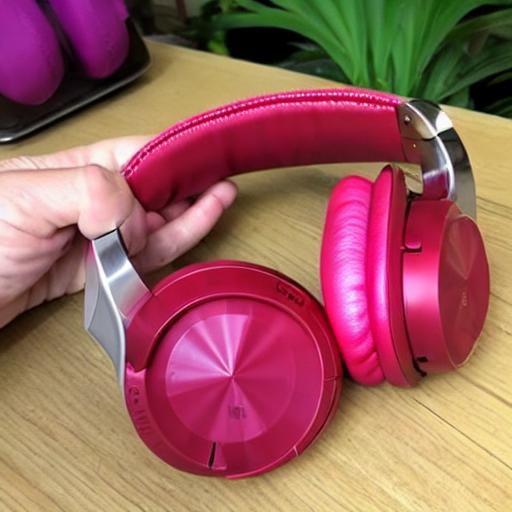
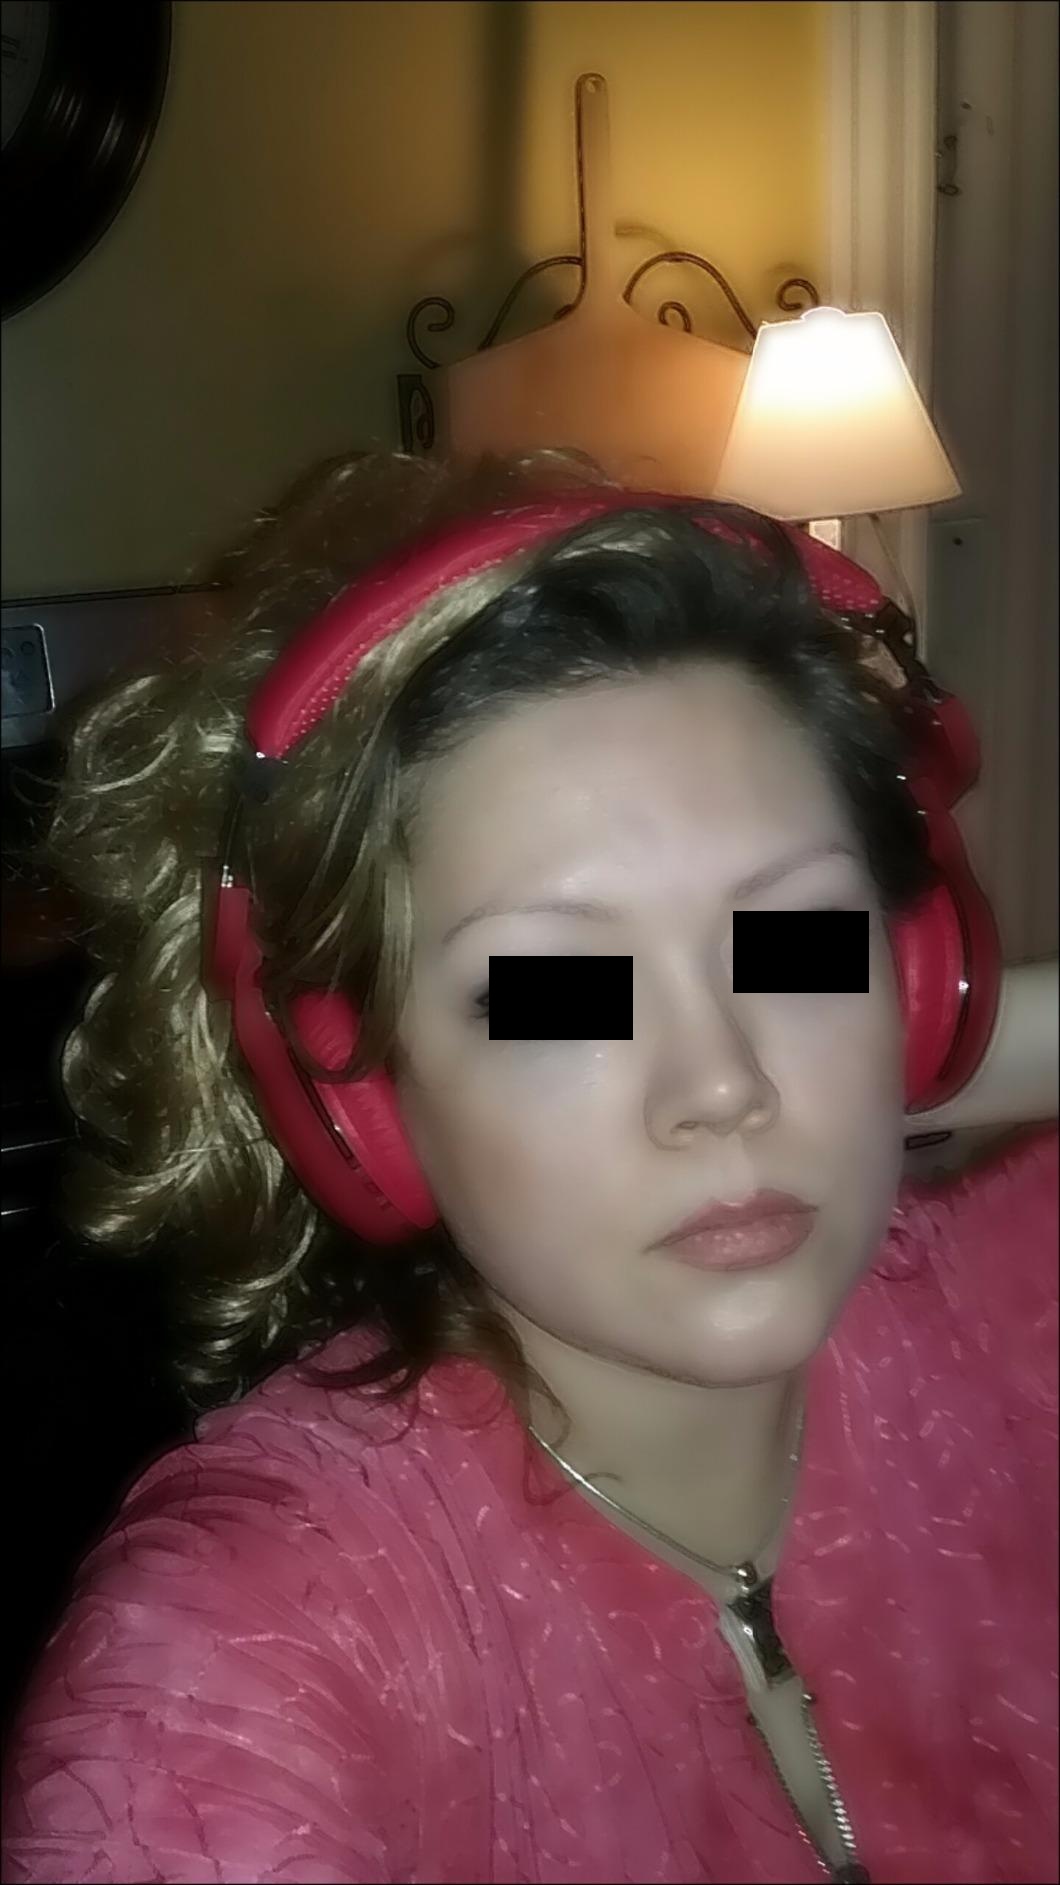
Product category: headphones
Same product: no